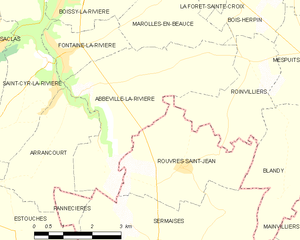
Carte des communes françaises Abbéville-la-Rivière